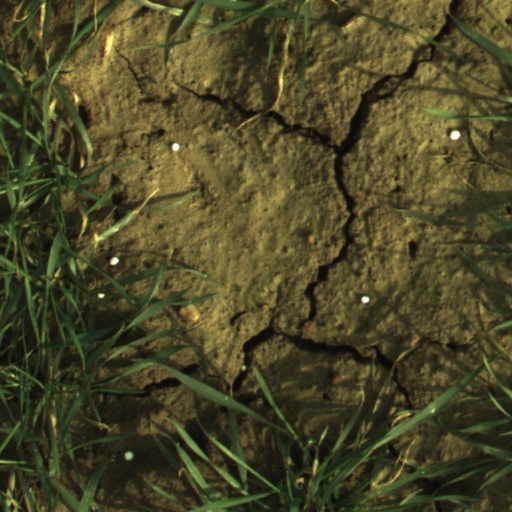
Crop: wheat